Robert 'Buzz' Henry

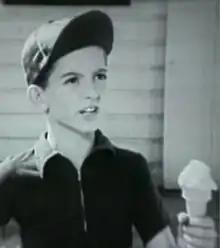
Henry in "Mr. Celebrity" (1941)

Robert Dee Henry (September 4, 1931 – September 30, 1971) was an American actor and stuntman. He starred in the 1946 serial film "Hop Harrigan", in which he played Jackie Nolan.